George Carew, 1st Earl of Totnes

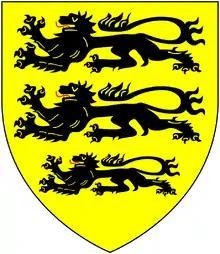
Arms of Carew: "Or, three lions passant in pale sable" These were the arms shown on the seal of "Nicholas de Carreu" (c. 1255 – 1311), appended to the Barons' Letter of 1301, which he joined as "Lord of Mulesford" and which were blazoned for the same bearer in the Caerlaverock Poem or Roll of Arms of 1300, when he was present at the Siege of Caerlaverock Castle. From him are descended the Carew baronets of Antony and of Haccombe, the Earl of Totnes and Baron Carew

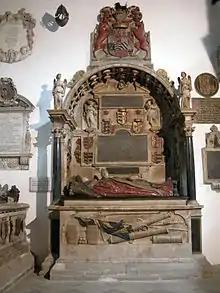
Monument to George Carew, Earl of Totnes (d. 1629), and his wife Joyce Clopton (d. 1637) in the Clopton Chantry Chapel in the Church of the Holy Trinity, Stratford-upon-Avon. His funeral helm hangs from the wall above left

George Carew, 1st Earl of Totnes (29 May 1555 – 27 March 1629), known as Sir George Carew between 1586 and 1605 and as The Lord Carew between 1605 and 1626, served under Elizabeth I during the Tudor conquest of Ireland and was appointed President of Munster. He was an authority on heraldry and the author of "Carew's Scroll of Arms 1588, Collected from Churches in Devonshire etc., with Additions from Joseph Holland's Collection of Arms 1579".